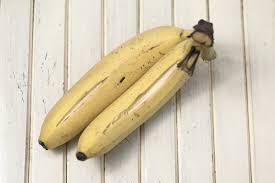
Hizi ni ndizi. Ndizi hizi zina rangi ya manjano kwa sababu zimeweza kuiva vizuri. Zinavutia na kupendeza. Ndizi ni zao la mmea huitwao mgomba. Mgomba huwa na majani yenye rangi ya kijani kibichi kilichokolea.